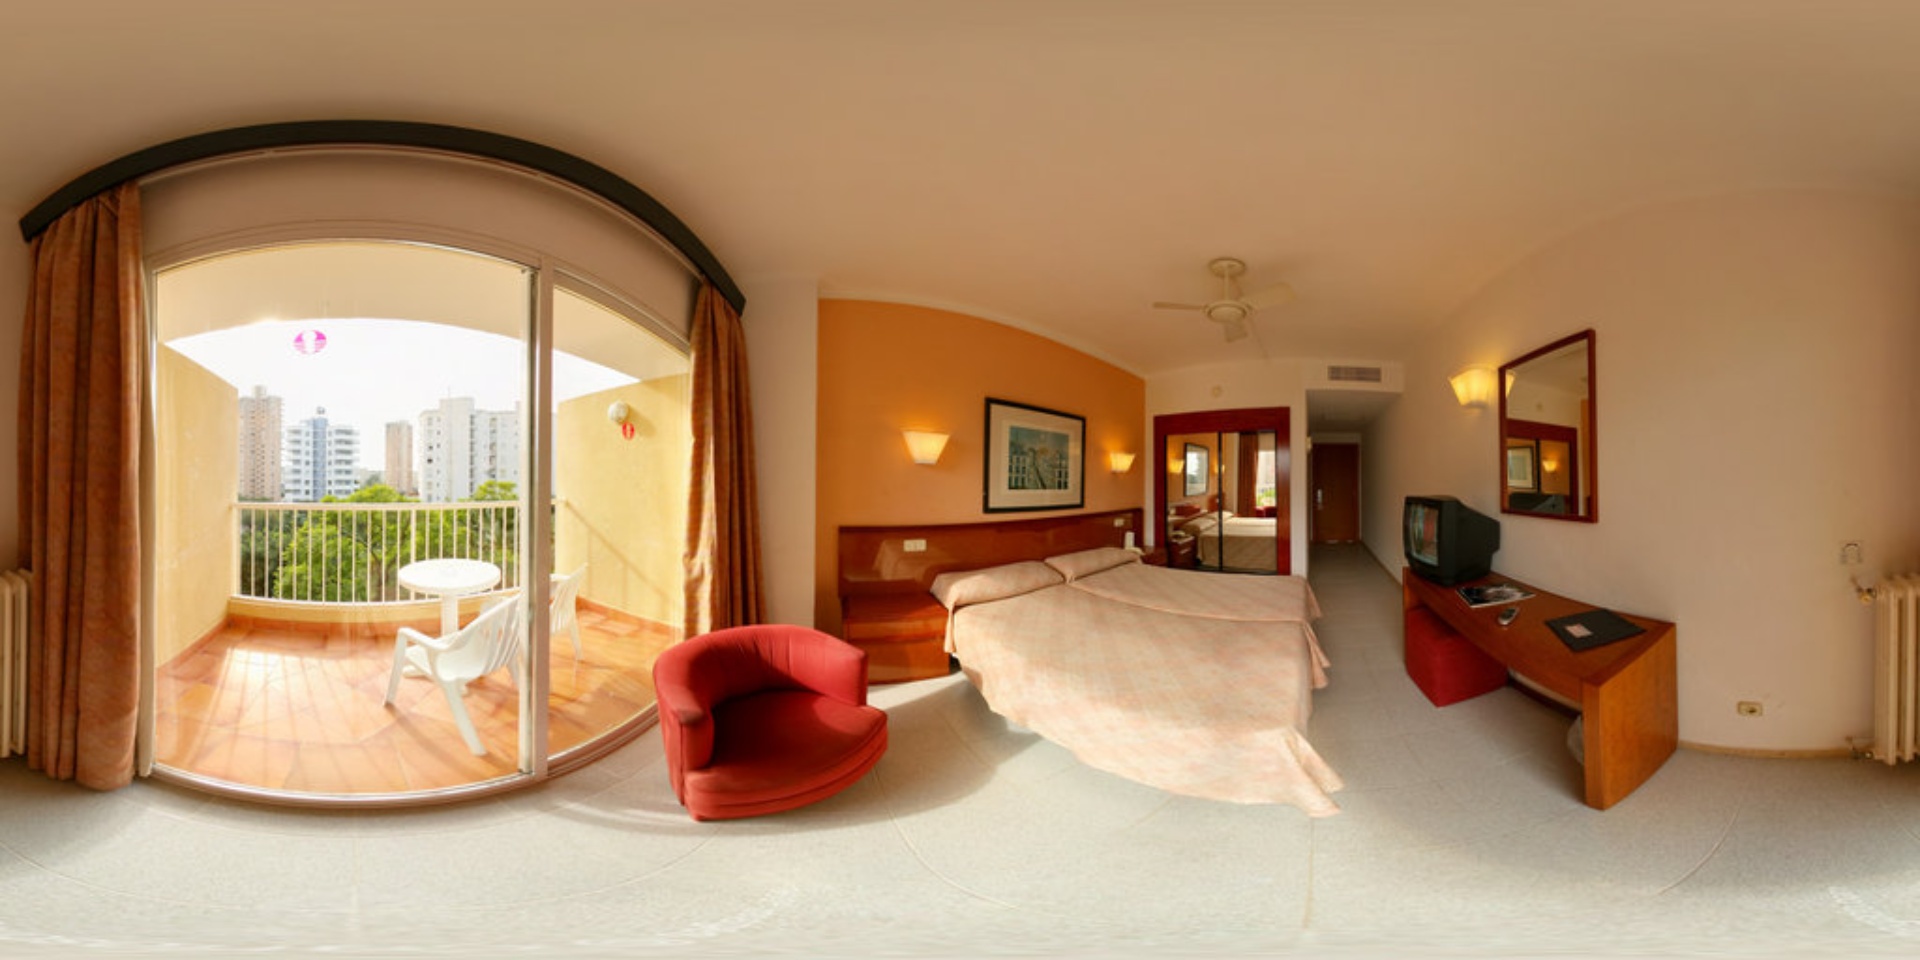
Referred object: TV across from the bed

Referred object: turn slightly left to find the red armchair

Referred object: the red armchair opposite the sliding balcony door